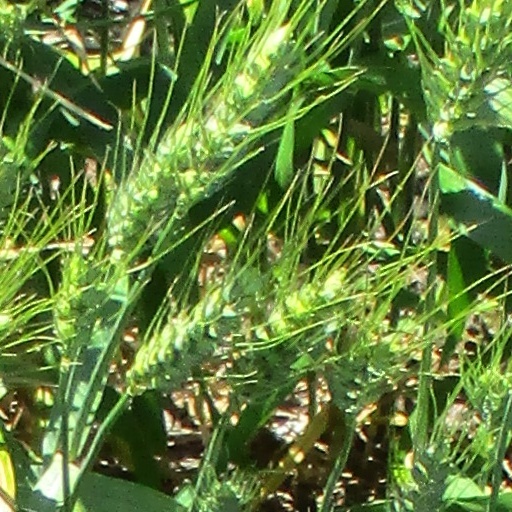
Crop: wheat